Macedonia (Greece)

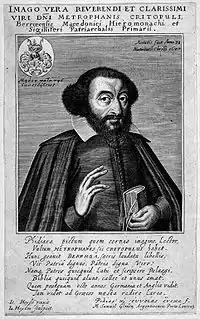
Metrophanes Kritopoulos, theologian, monk and Patriarch of Alexandria who was born in Veria in 1589.

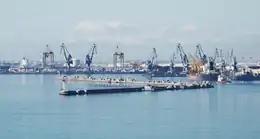
The port of Thessaloniki, the major economic and industrial centre

A new system of administration came into place in 789–802 AD, following the Byzantine empire's recovery from these invasions. The new system was based on administrative divisions called Themata. The region of Macedonia Prima (the territory of modern Greek administrative district of Macedonia) was divided between the Thema of Thessaloniki and the Thema of Strymon, so that only the region of the area from Nestos eastwards continued to carry the name Macedonia, referred to as the Thema of Macedonia or the Thema of "Macedonia in Thrace". The Thema of Macedonia in Thrace had its capital in Adrianople.